Cyrus Smith

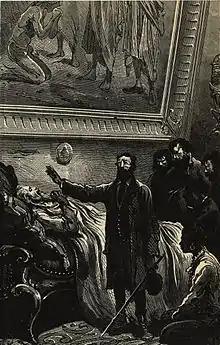
Cyrus Smith blessing Captain Nemo on his death bed in "The Mysterious Island"

Cyrus Smith (named Cyrus Harding in some English translations) is one of the protagonists of Jules Verne's 1875 novel "The Mysterious Island". He is an officer in the Union Army during the American Civil War. He is a very skilled man and a fine literary example of a 19th-century engineer.